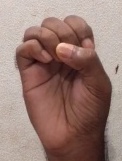
ASL sign: E